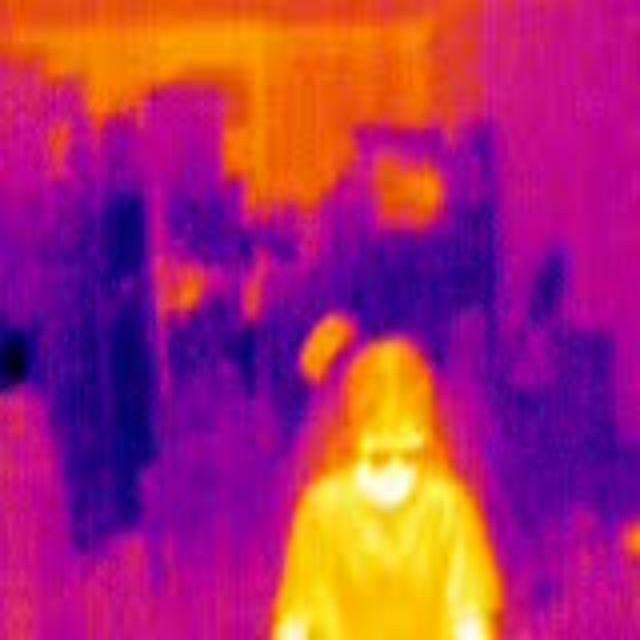
Detected objects:
label: person